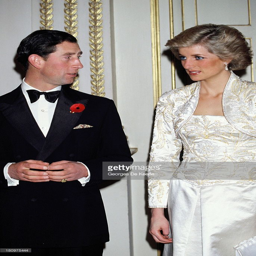
attend a banquet hosted by politician during her official visit .